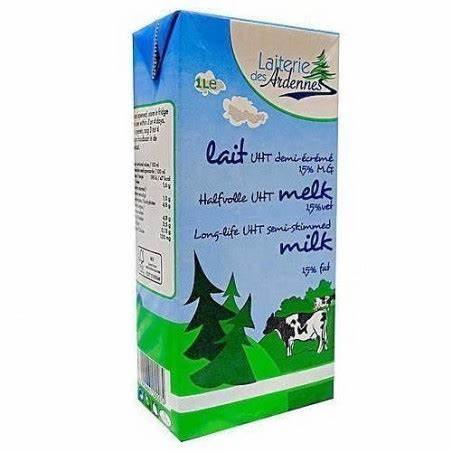
Waste category: cardboard